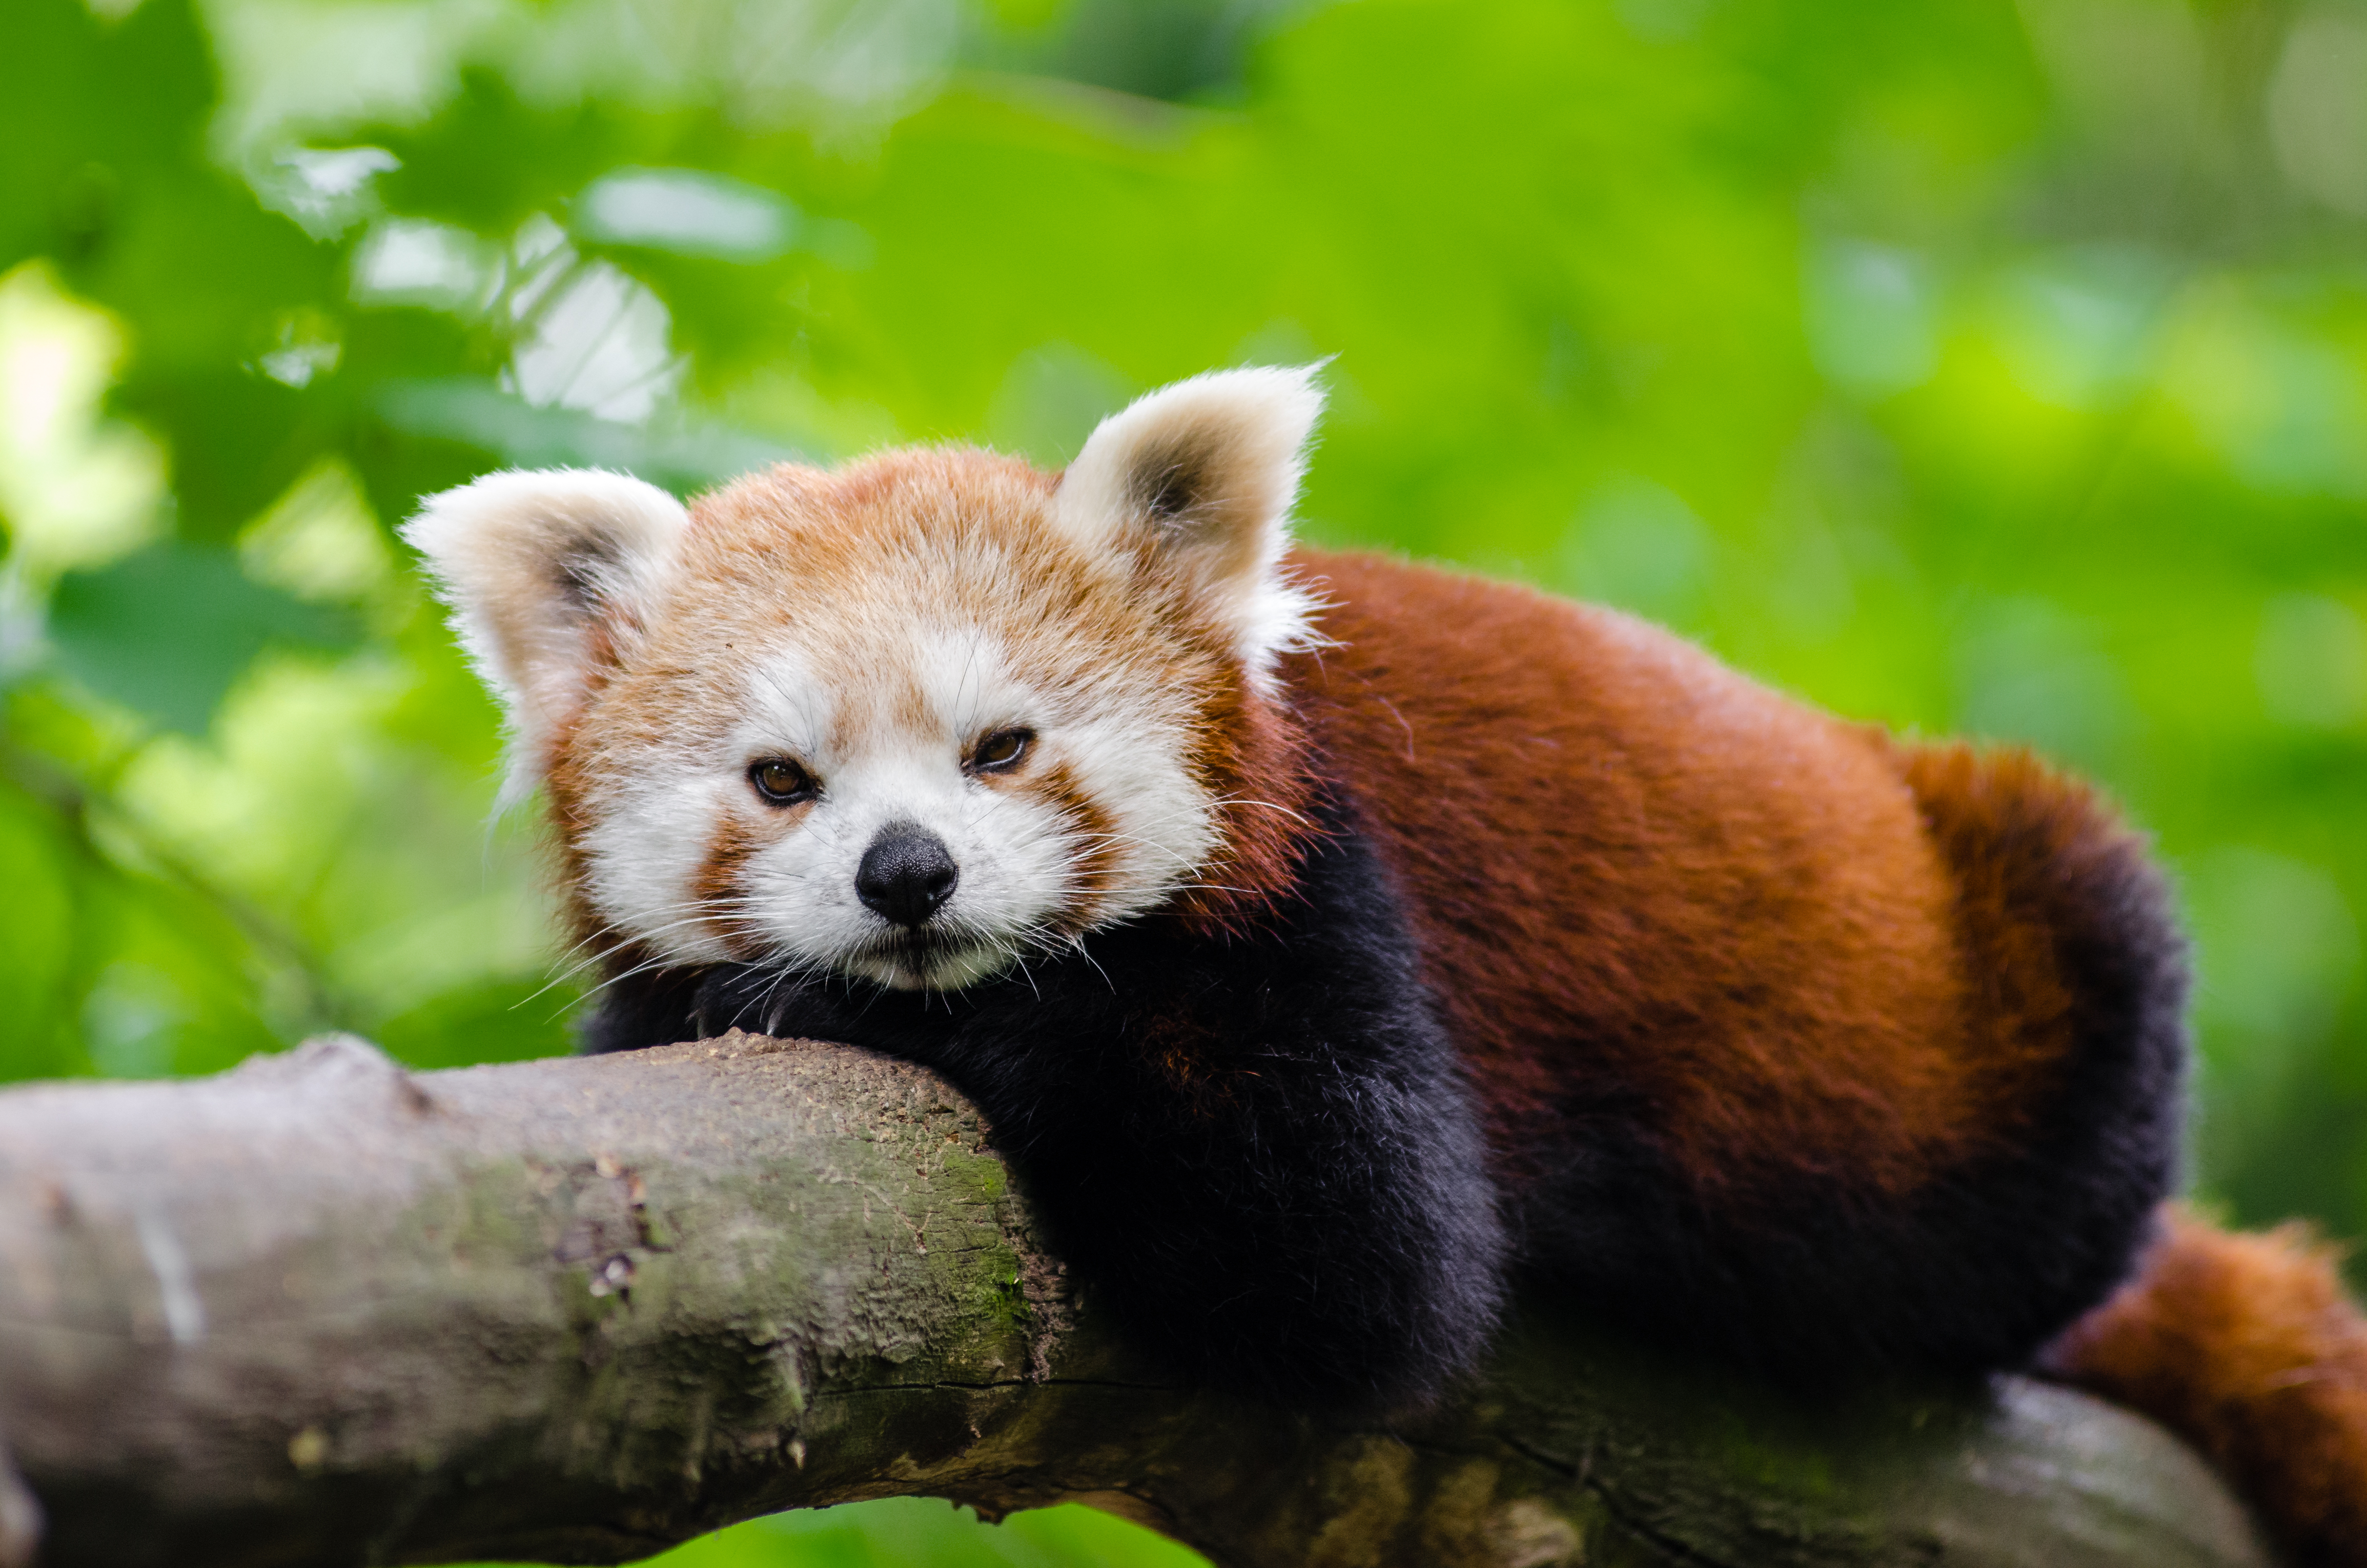
bokeh, animal, bear, wildlife, zoo, red, mammal, fauna, red panda, panda, endangered, vertebrate, germany, giant panda, dog breed group